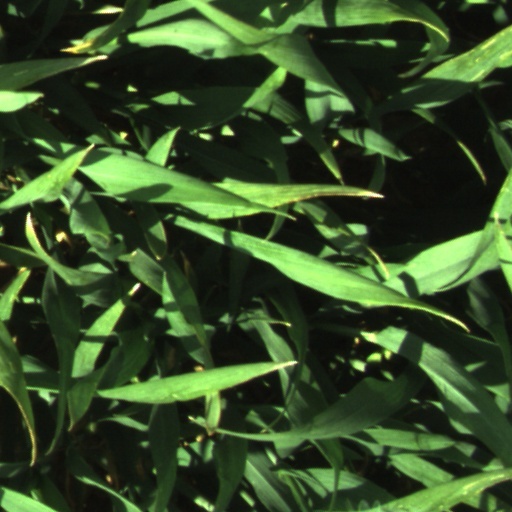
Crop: wheat